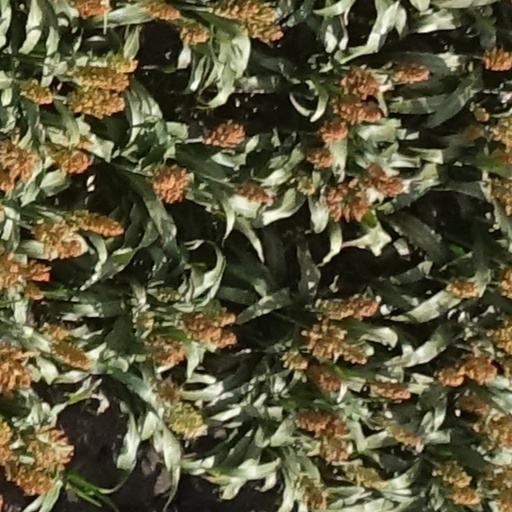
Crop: sorghum